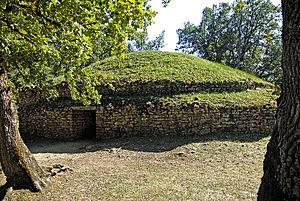
Cet article présente la liste des sites mégalithiques des Deux-Sèvres, en France.